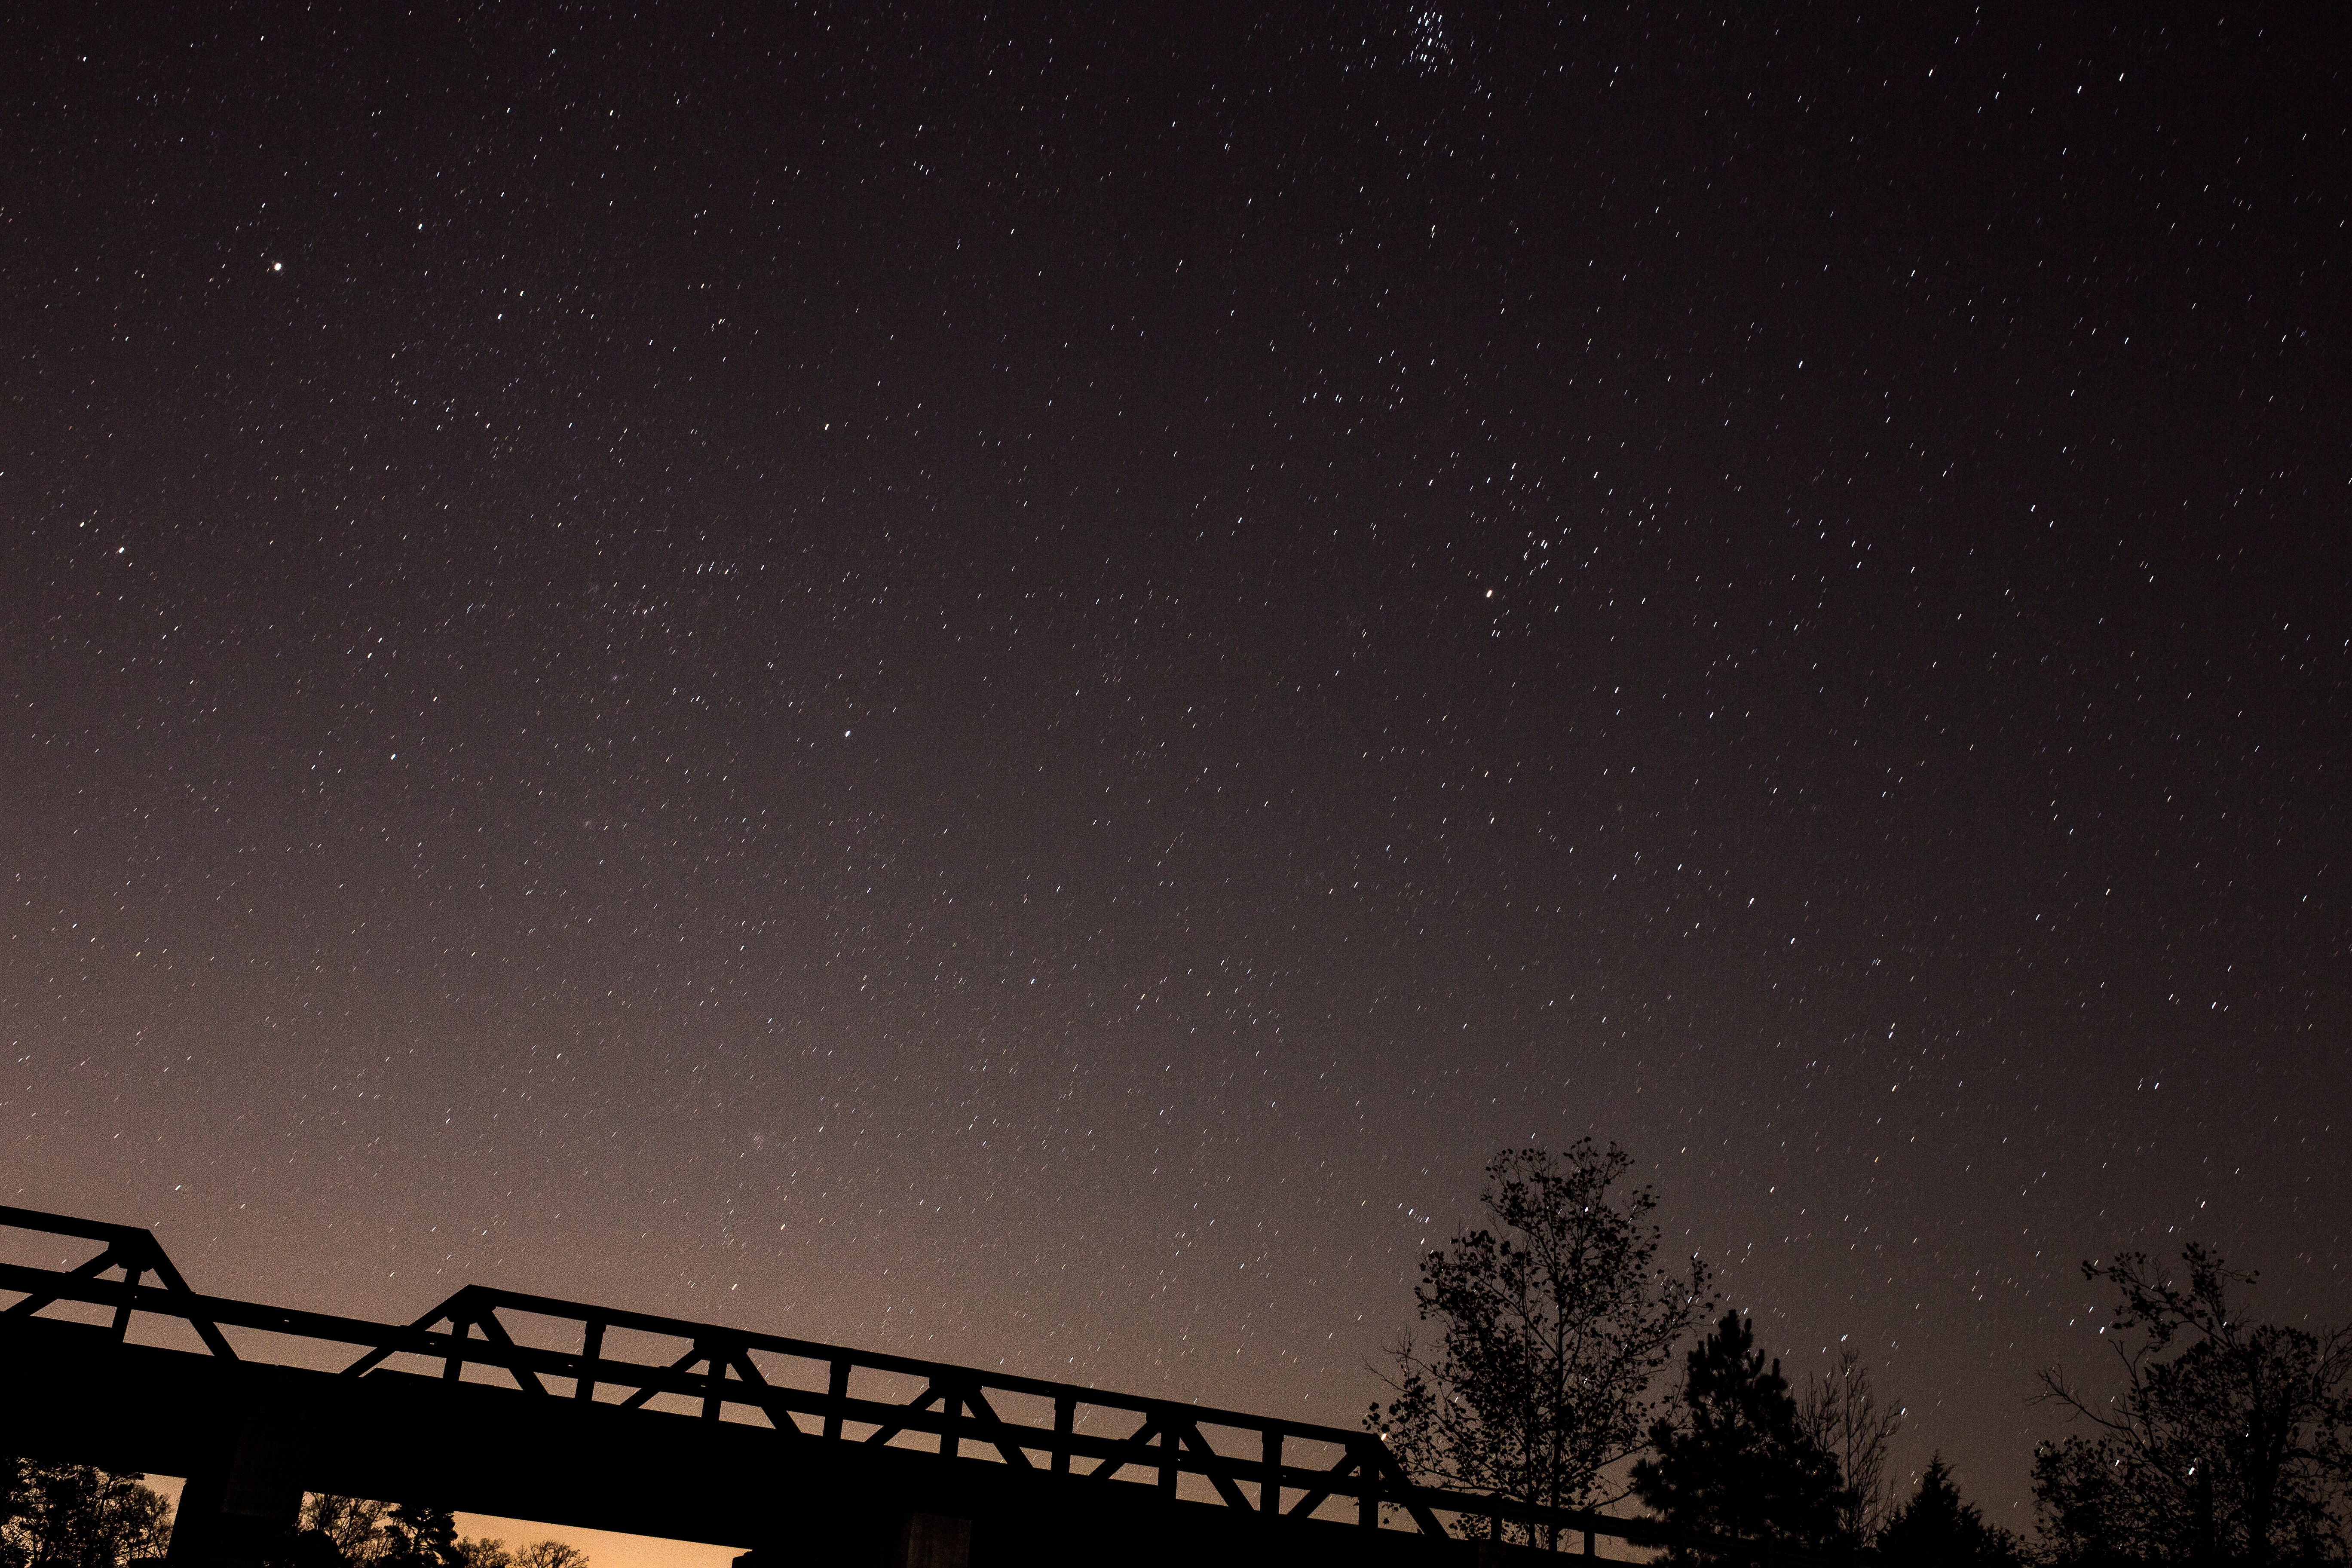
sky, night, star, atmosphere, darkness, moonlight, astronomy, midnight, astronomical object